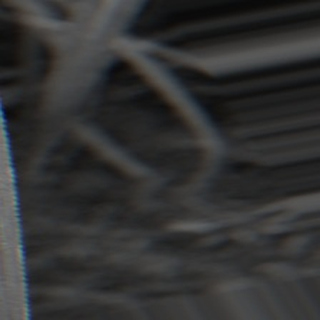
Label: sugarcane_bacterial_blight